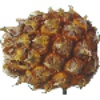
Label: pineapple_mini